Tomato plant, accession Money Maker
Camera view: tilt-top (135 deg); turntable rotation: 90 degrees
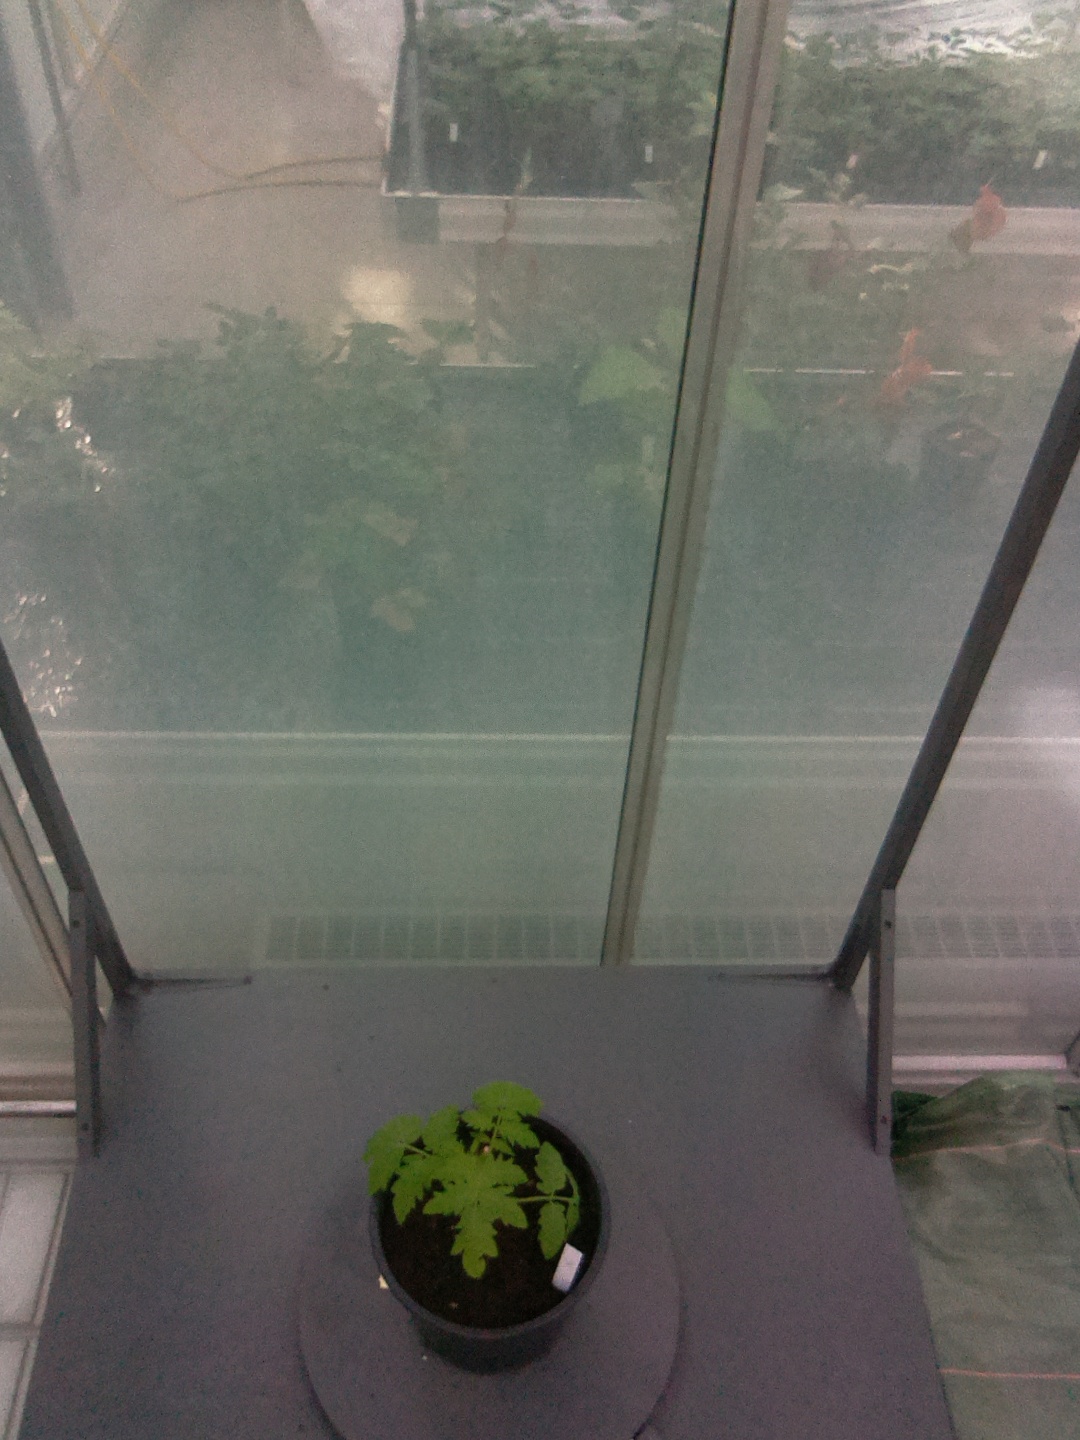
BBCH growth stage 13: 6 of true leaves visible